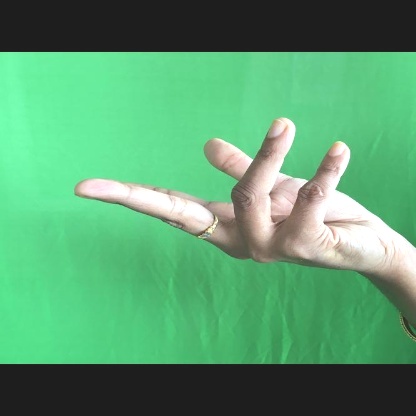
Mudra: Alapadmam